Alexander Graham (swimmer)

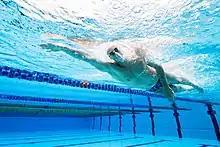
Graham in 2021

Alexander Graham (born 28 April 1995) is an Australian retired swimmer. He competed in the men's 200 metre freestyle event at the 2017 World Aquatics Championships.